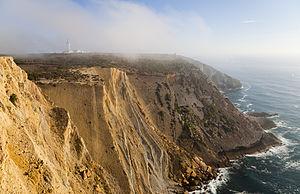
Le cap Espichel, en portugais cabo Espichel, est un cap du Portugal à l'ouest de la ville de Sesimbra. Il est bordé au sud et à l'ouest par l'océan Atlantique et au nord par la route nationale 379 et la rivière des Caixeiros. Il marque la limite sud-ouest de la péninsule de Setúbal. Du cap, on voit la baie de Lagosteiros, vertigineuse et abyssale.